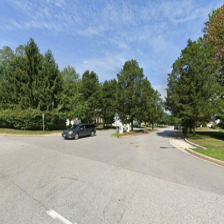
Label: streetView